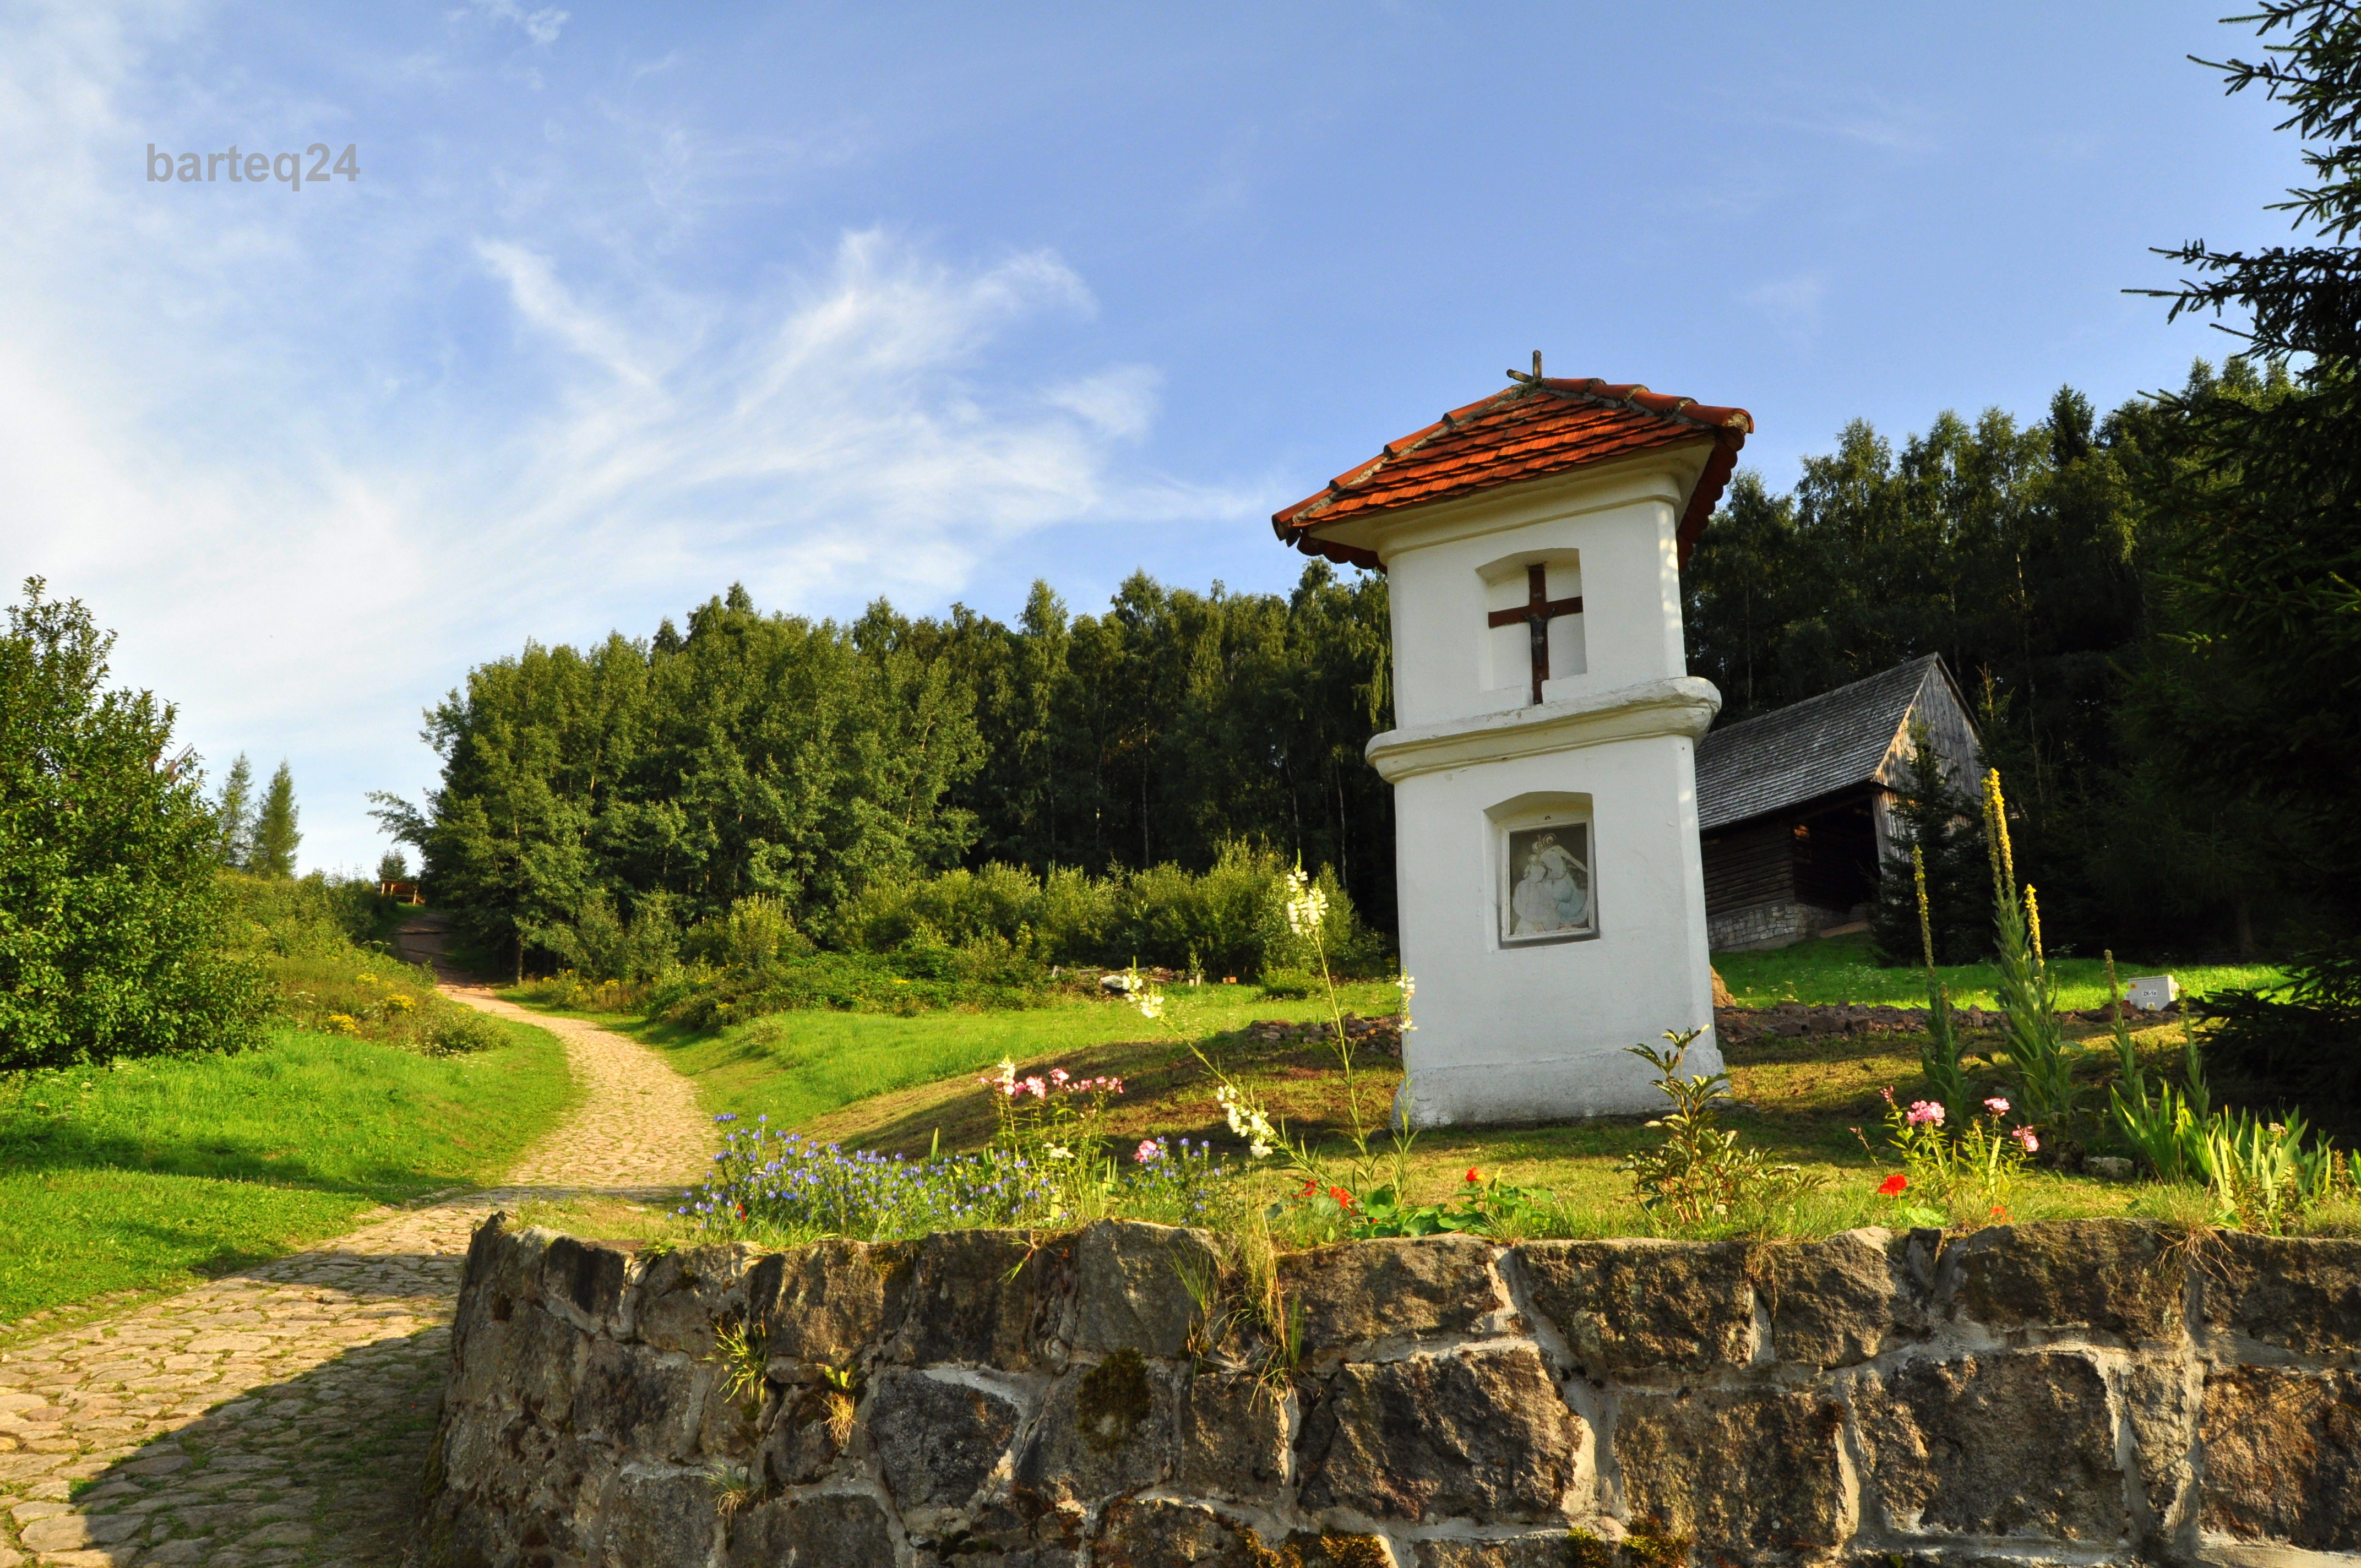
europe, tower, chapel, poland, estate, sudety, silesia, dolnyslask, skansen, rural area, kudowazdroj, psr na